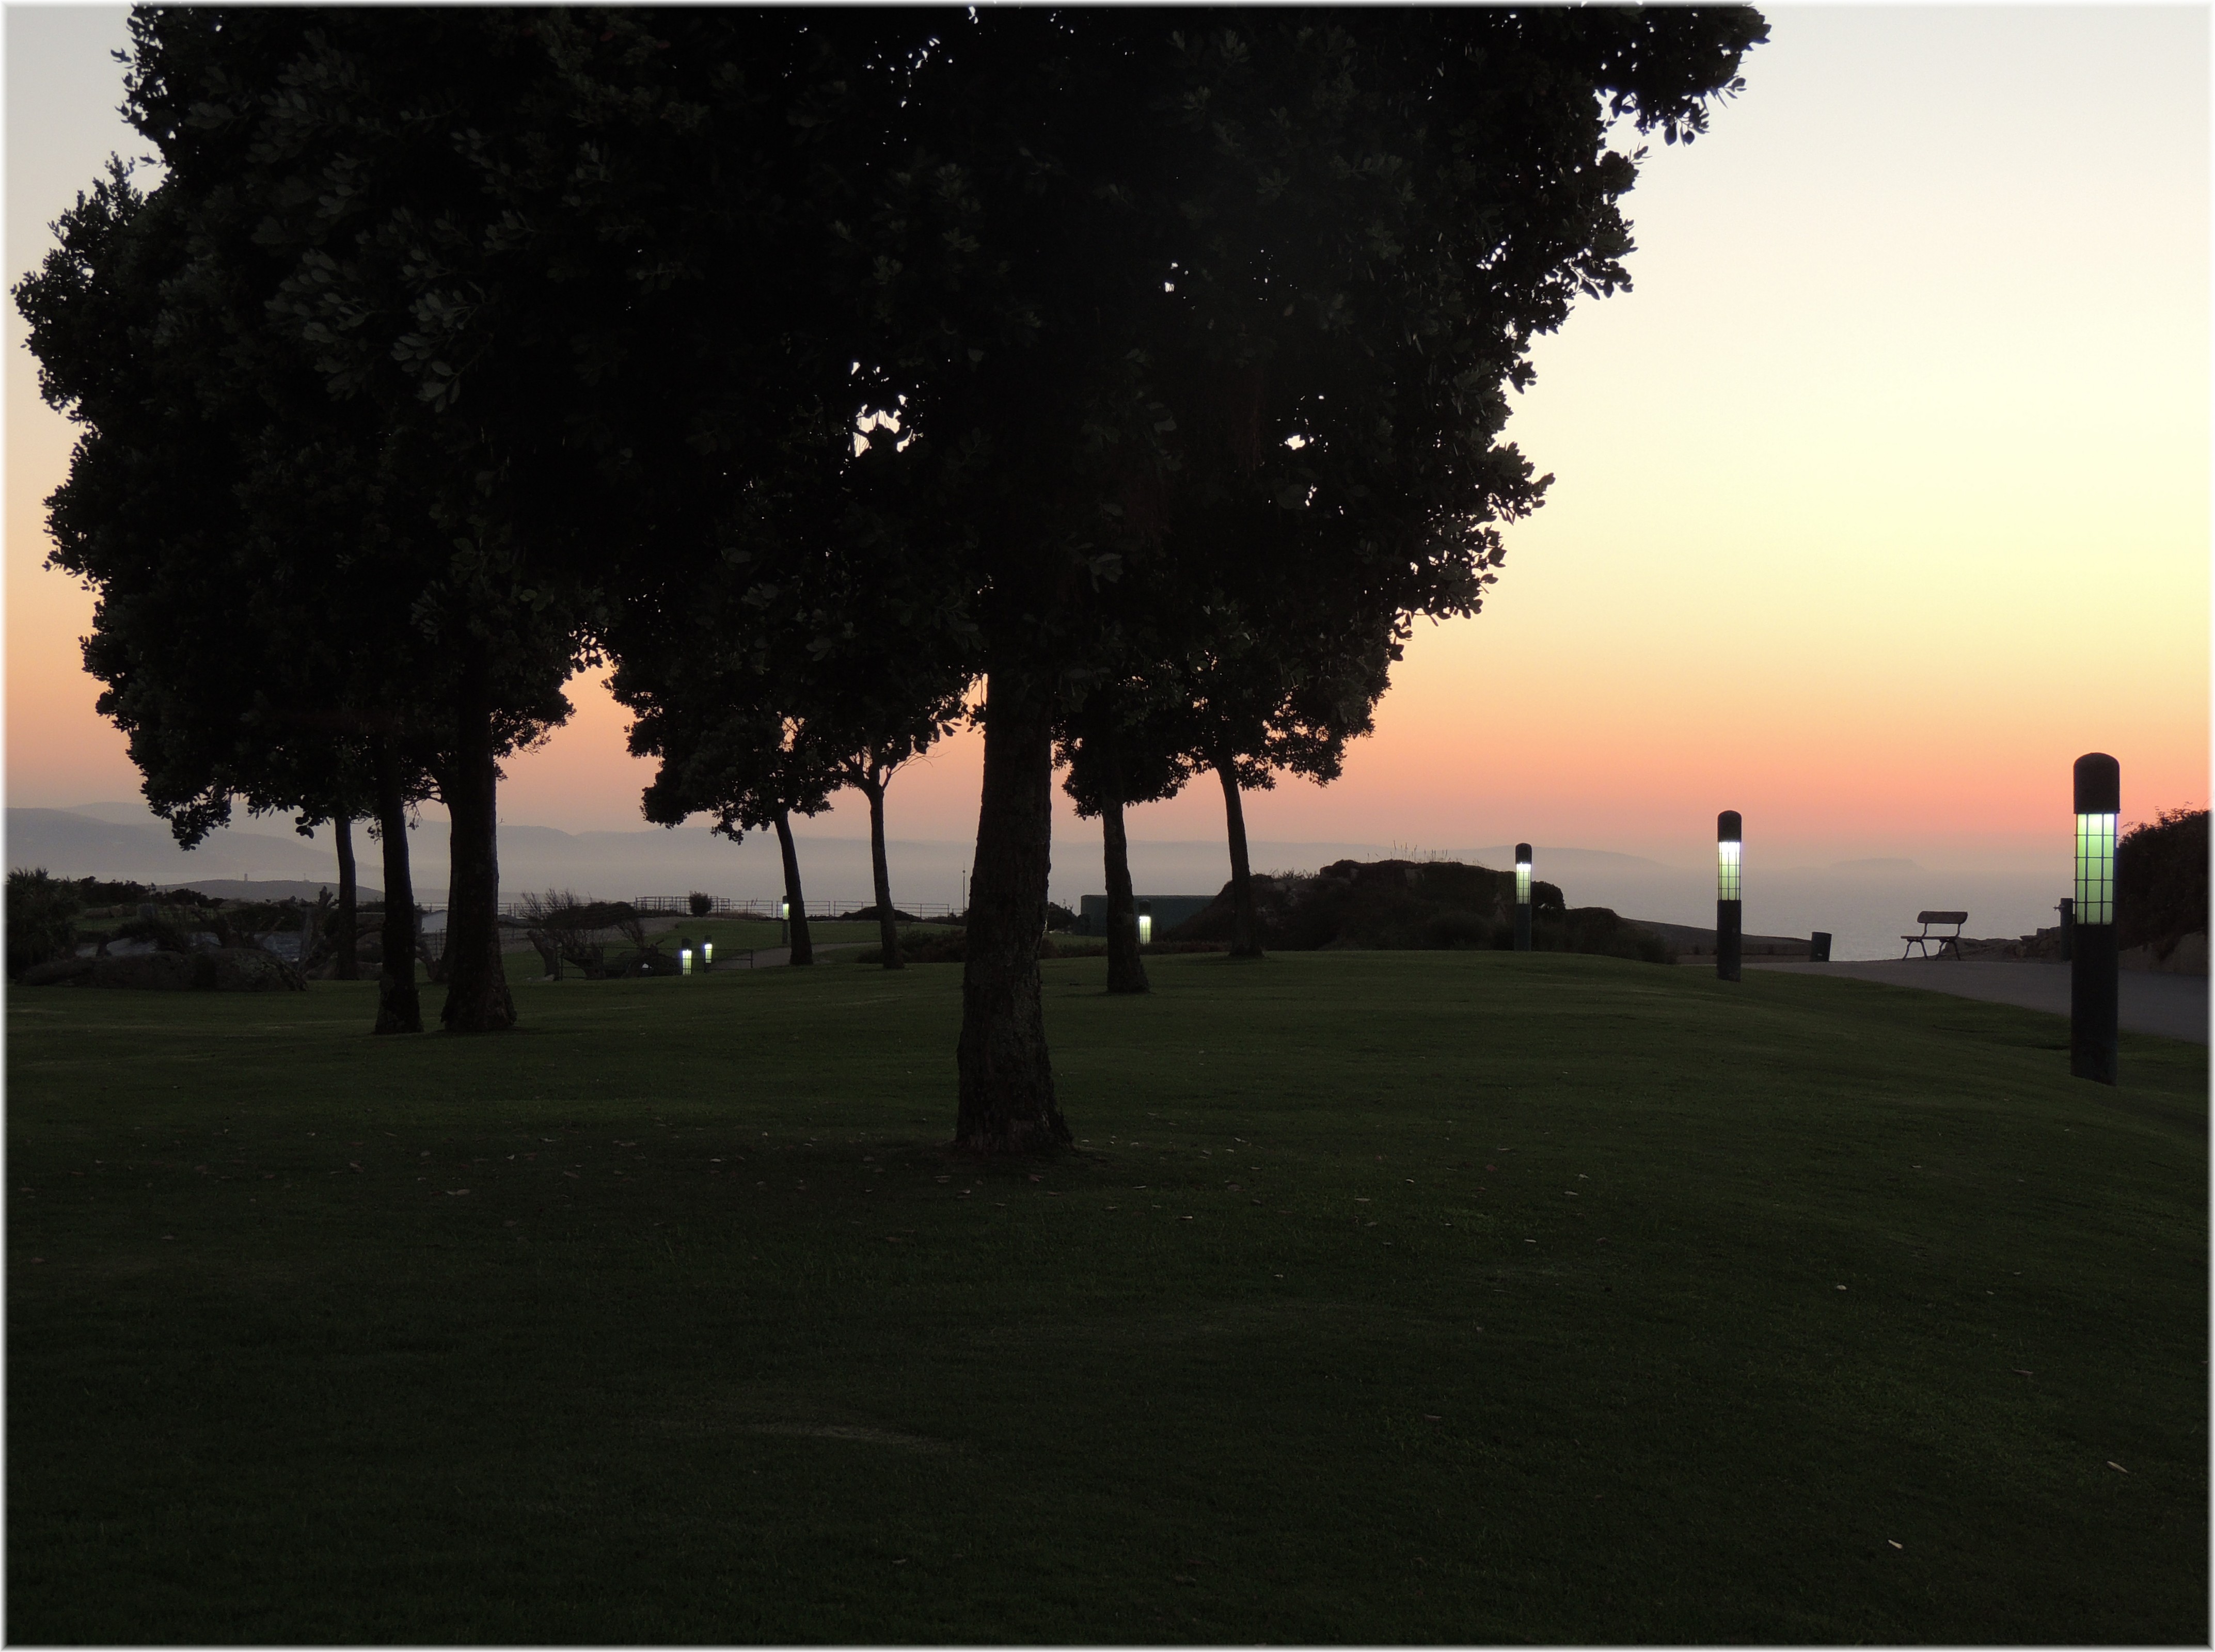
sea, tree, ocean, horizon, light, cloud, plant, sky, sun, sunrise, sunset, sunlight, morning, dawn, dusk, europe, evening, reflection, darkness, spain, espagne, europa, mar, puestadesol, galicia, mygearandme, atardecer, oceano, ocaso, siluetas, shape, espana, horizonte, galiza, atlantico, corunna, galice, montesanpedro, solpor, silhuete, lacoruna, acoru a, coru a, atmospheric phenomenon, woody plant